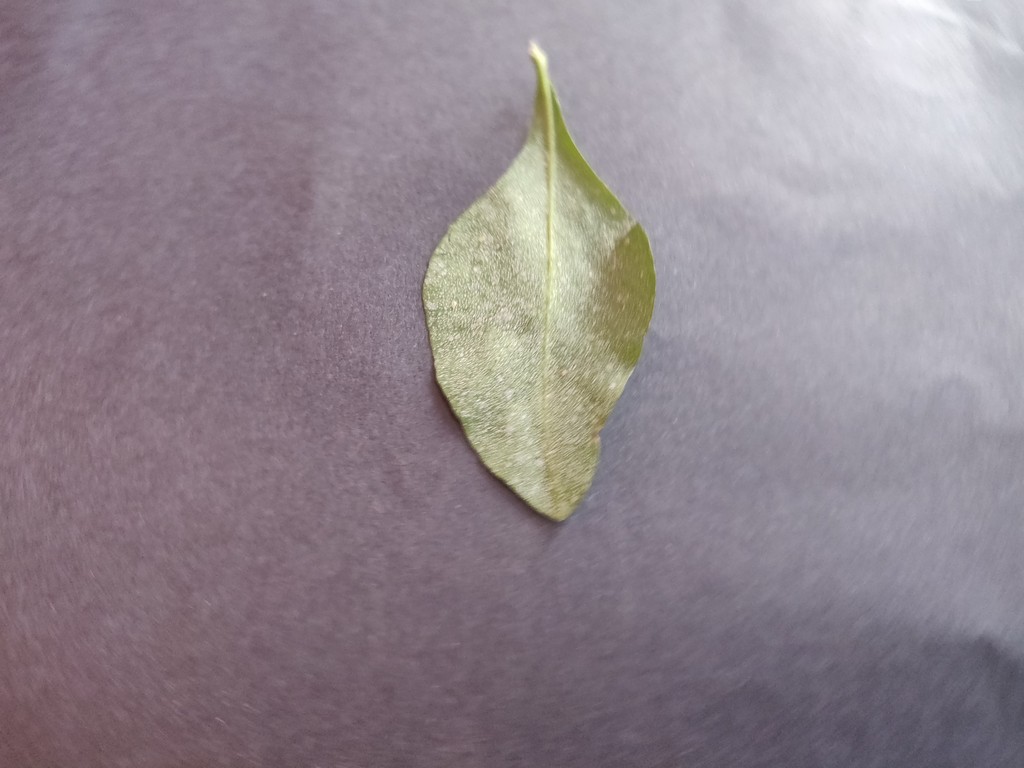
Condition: Unhealthy
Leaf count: single
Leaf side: back